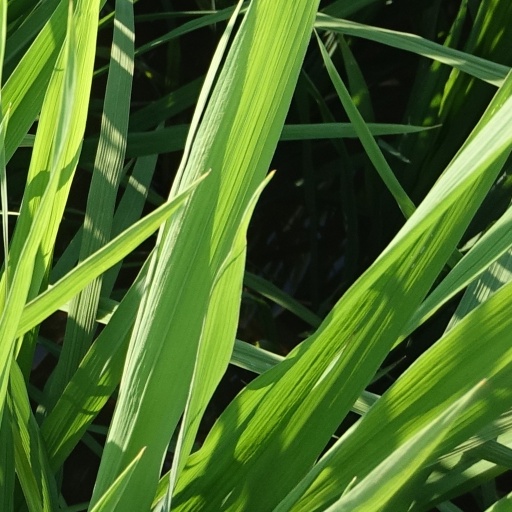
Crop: rice